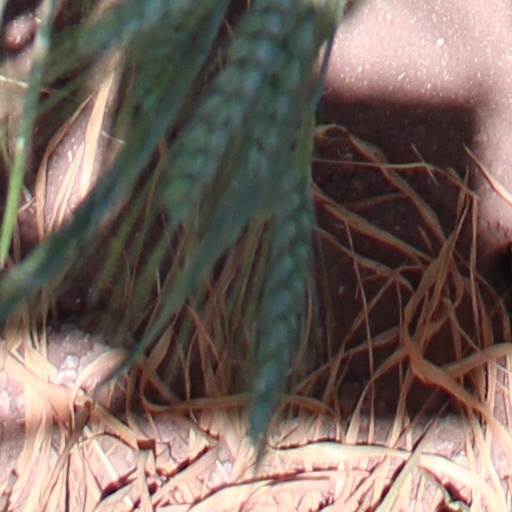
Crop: wheat